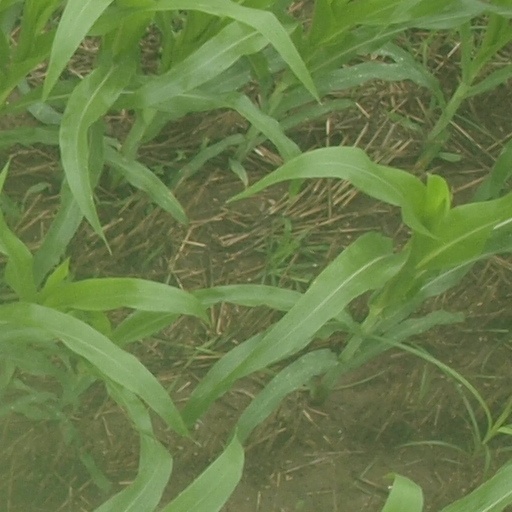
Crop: maize; corn